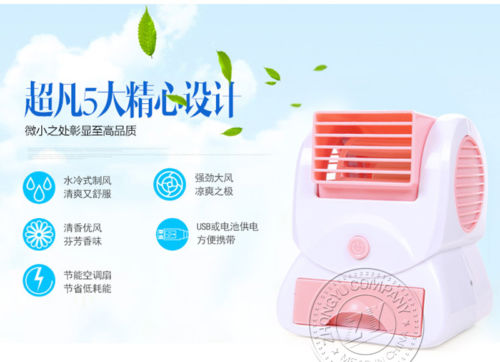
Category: fan